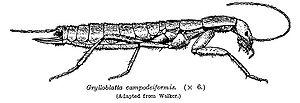
Edmund Murton Walker est un entomologiste canadien reconnu pour la découverte de la famille des Grylloblattidae et du genre Grylloblata chez les Orthoptères et pour son travail remarquable sur l'ordre des Odonates. Sa famille est d'origine britannique, il est né à Windsor en Ontario, au Canada, fils ainé de Sir Byron Edmond Walker. En 1943, il se maria avec Norma Ford, l'une de ses anciennes étudiantes. Il mourut le 14 février 1969 à Toronto.
Les notoptères sont un ordre d'insectes hémimétaboles, de la sous-classe des ptérygotes, de la section des néoptères et du super-ordre des Polynéoptères. Ce groupe, vraisemblablement monophylétique, comporte actuellement les Grylloblattodea et les Mantophasmatodea.
Les Grylloblattidae constituent l'unique famille du sous-ordre des Grylloblattodea, un groupe qui comprend des insectes extrêmophiles, sans ailes, qui vivent dans le froid en haute altitude. Ils appartiennent, avec les Mantophasmatidae, à l'ordre des notoptères.